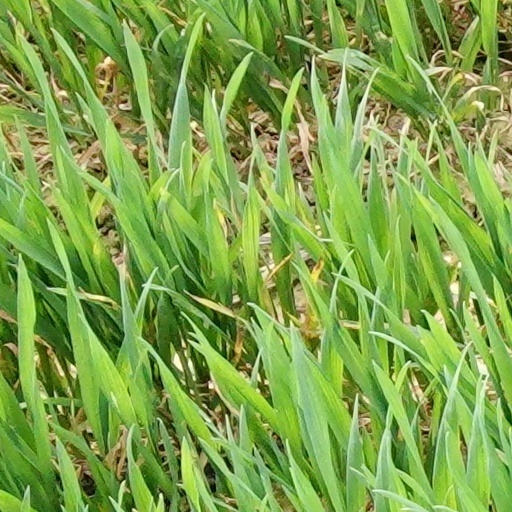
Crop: wheat